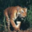
Label: tiger